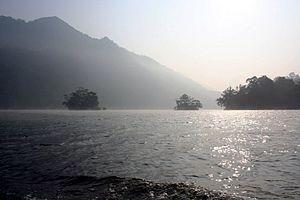
Cet article recense les sites inscrits au patrimoine mondial au Viêt Nam.